Newark Transit Hub

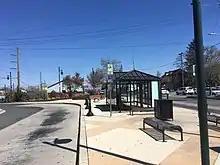
Bus shelter at Newark Transit Hub

The Newark Transit Hub is located in the eastern part of the city of Newark in northern New Castle County, Delaware a short distance east the downtown area and the University of Delaware campus. The bus terminal is situated north of East Delaware Avenue, which carries eastbound Delaware Route 273, and south of East Main Street, which carries westbound Delaware Route 273. The Pomeroy and Newark Rail Trail passes north–south to the west of the transit hub. The transit hub is located on the north side of East Delaware Avenue and consists of a bus shelter with benches and trash cans on the sidewalk adjacent to the roadways serving the buses. The Newark Transit Hub also has bicycle racks available. Two roads serve the bus terminal, with northbound Pomeroy Lane running along the west side and southbound Farmer Lane running along the east side.